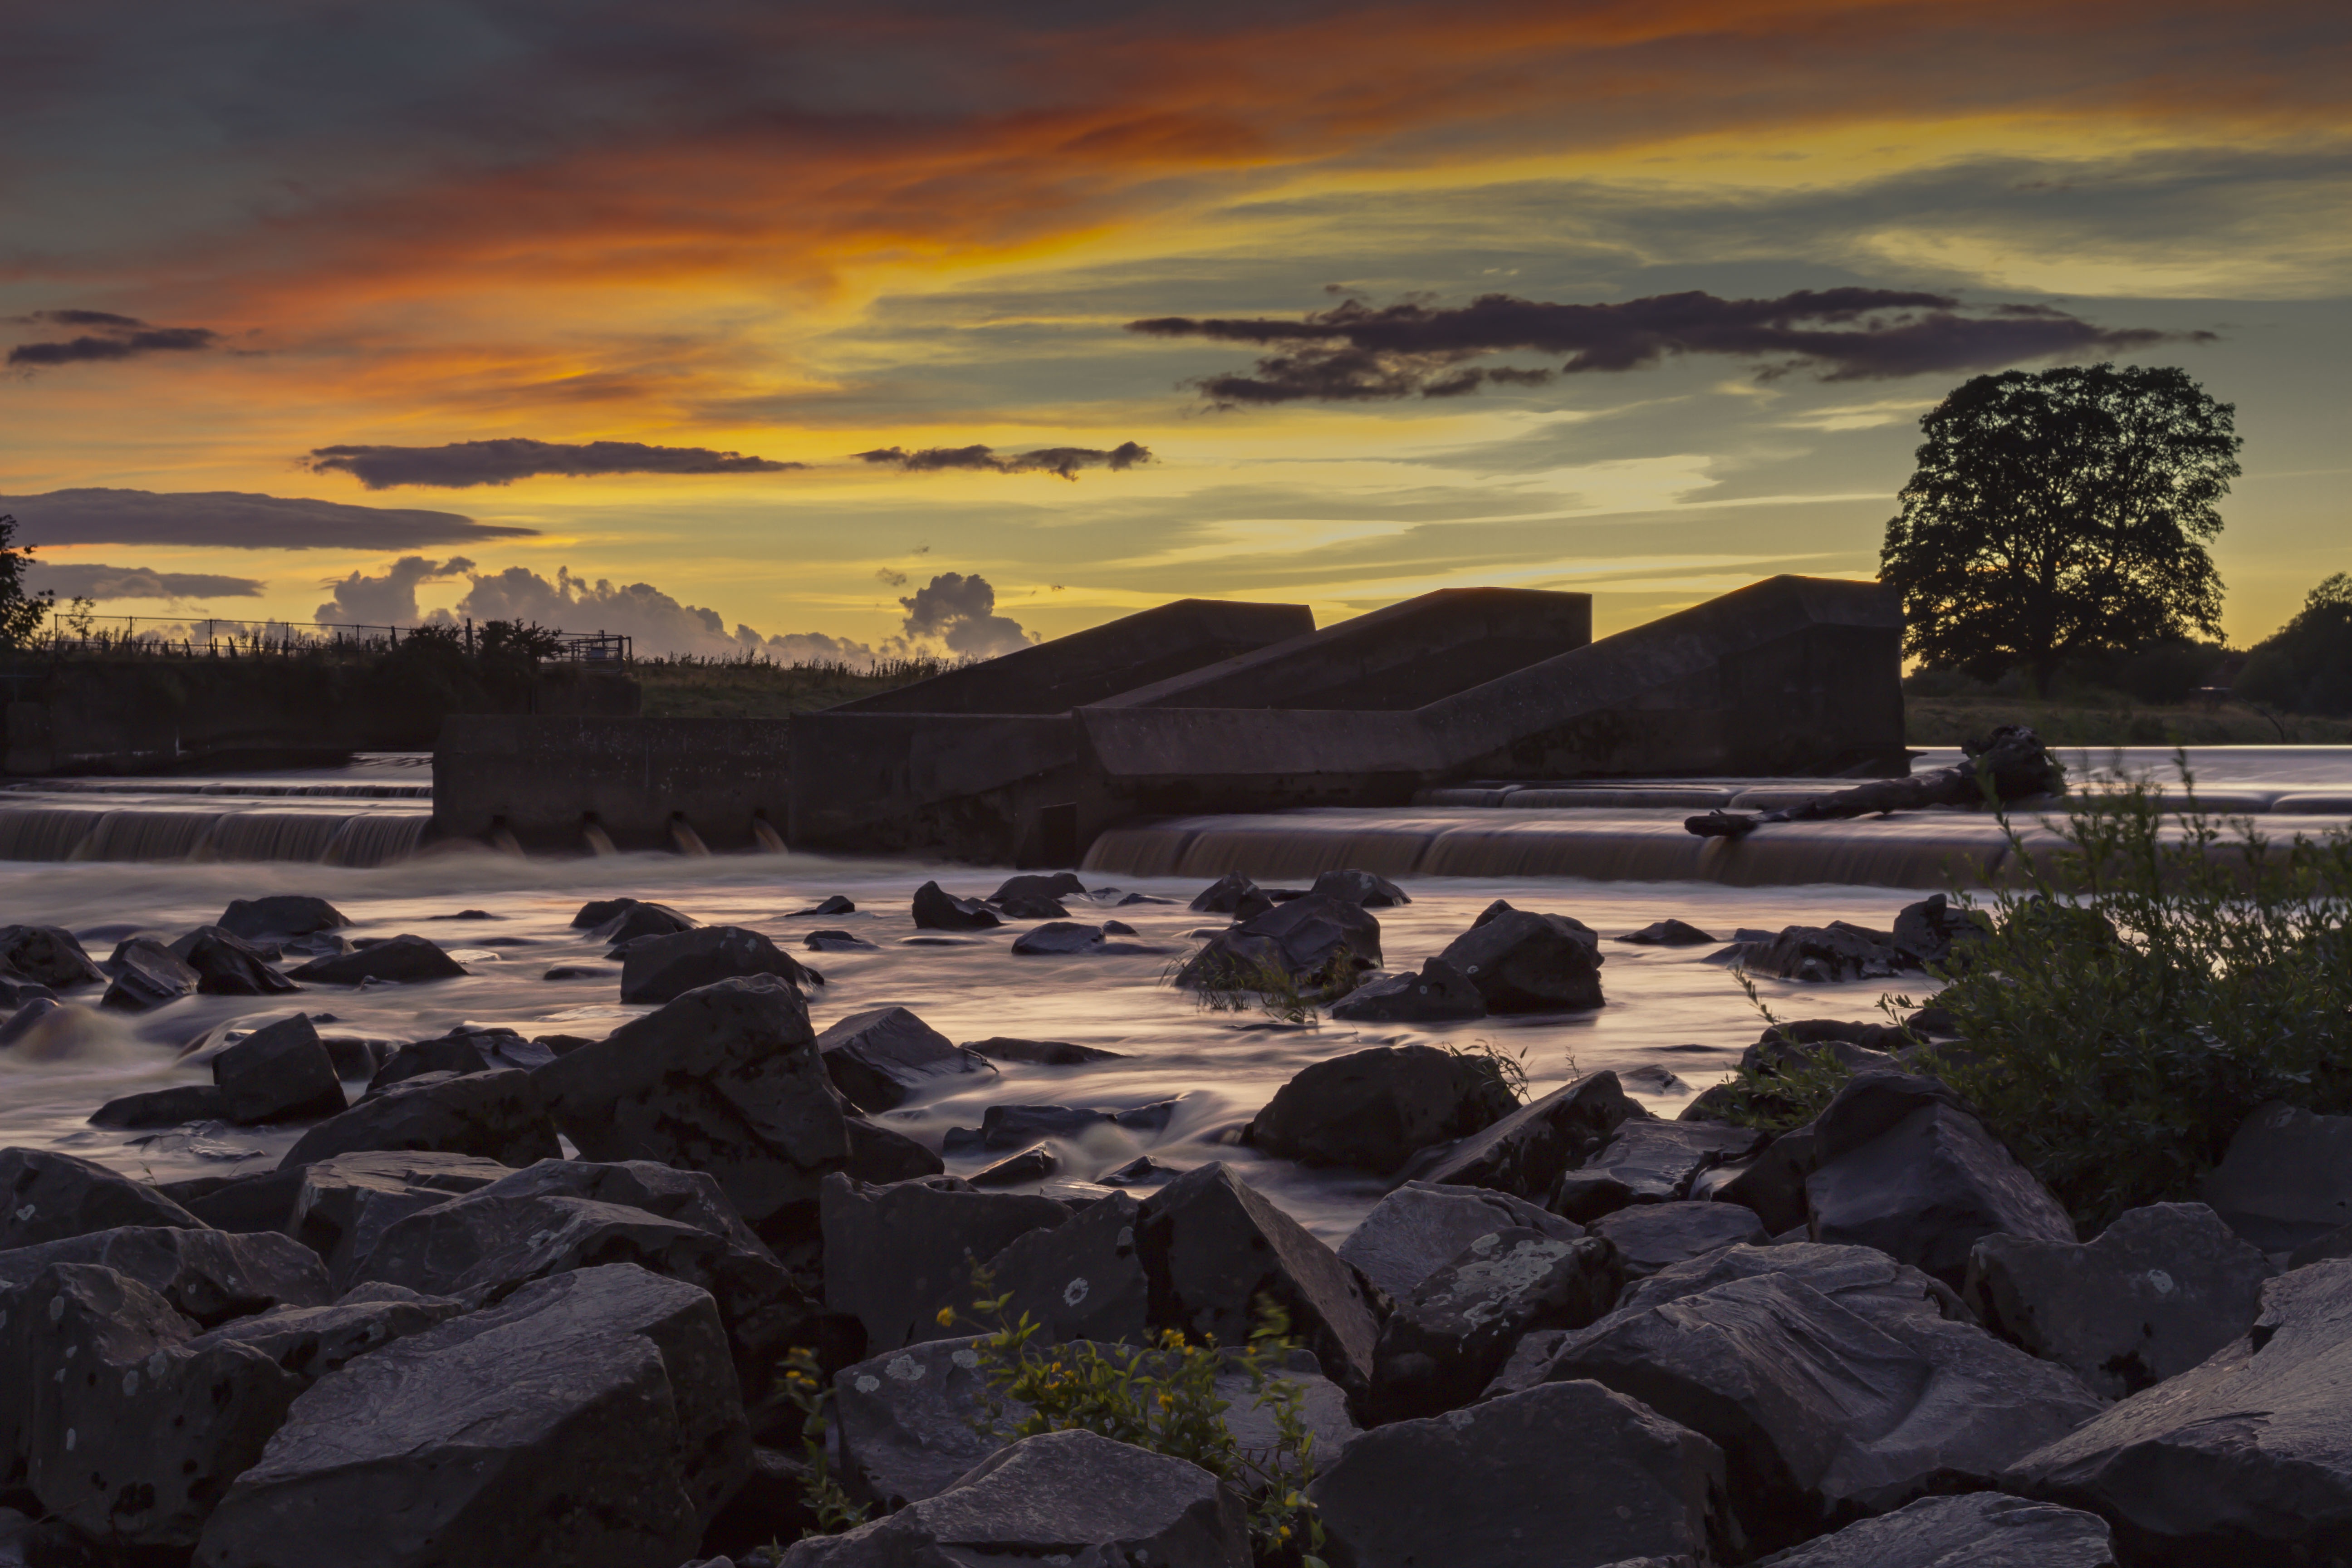
landscape, sea, coast, tree, water, nature, outdoor, rock, ocean, horizon, waterfall, mountain, cloud, sky, sunrise, sunset, sunlight, morning, shore, dawn, river, stone, summer, motion, dusk, environment, evening, flow, cascade, reflection, scenic, color, natural, bay